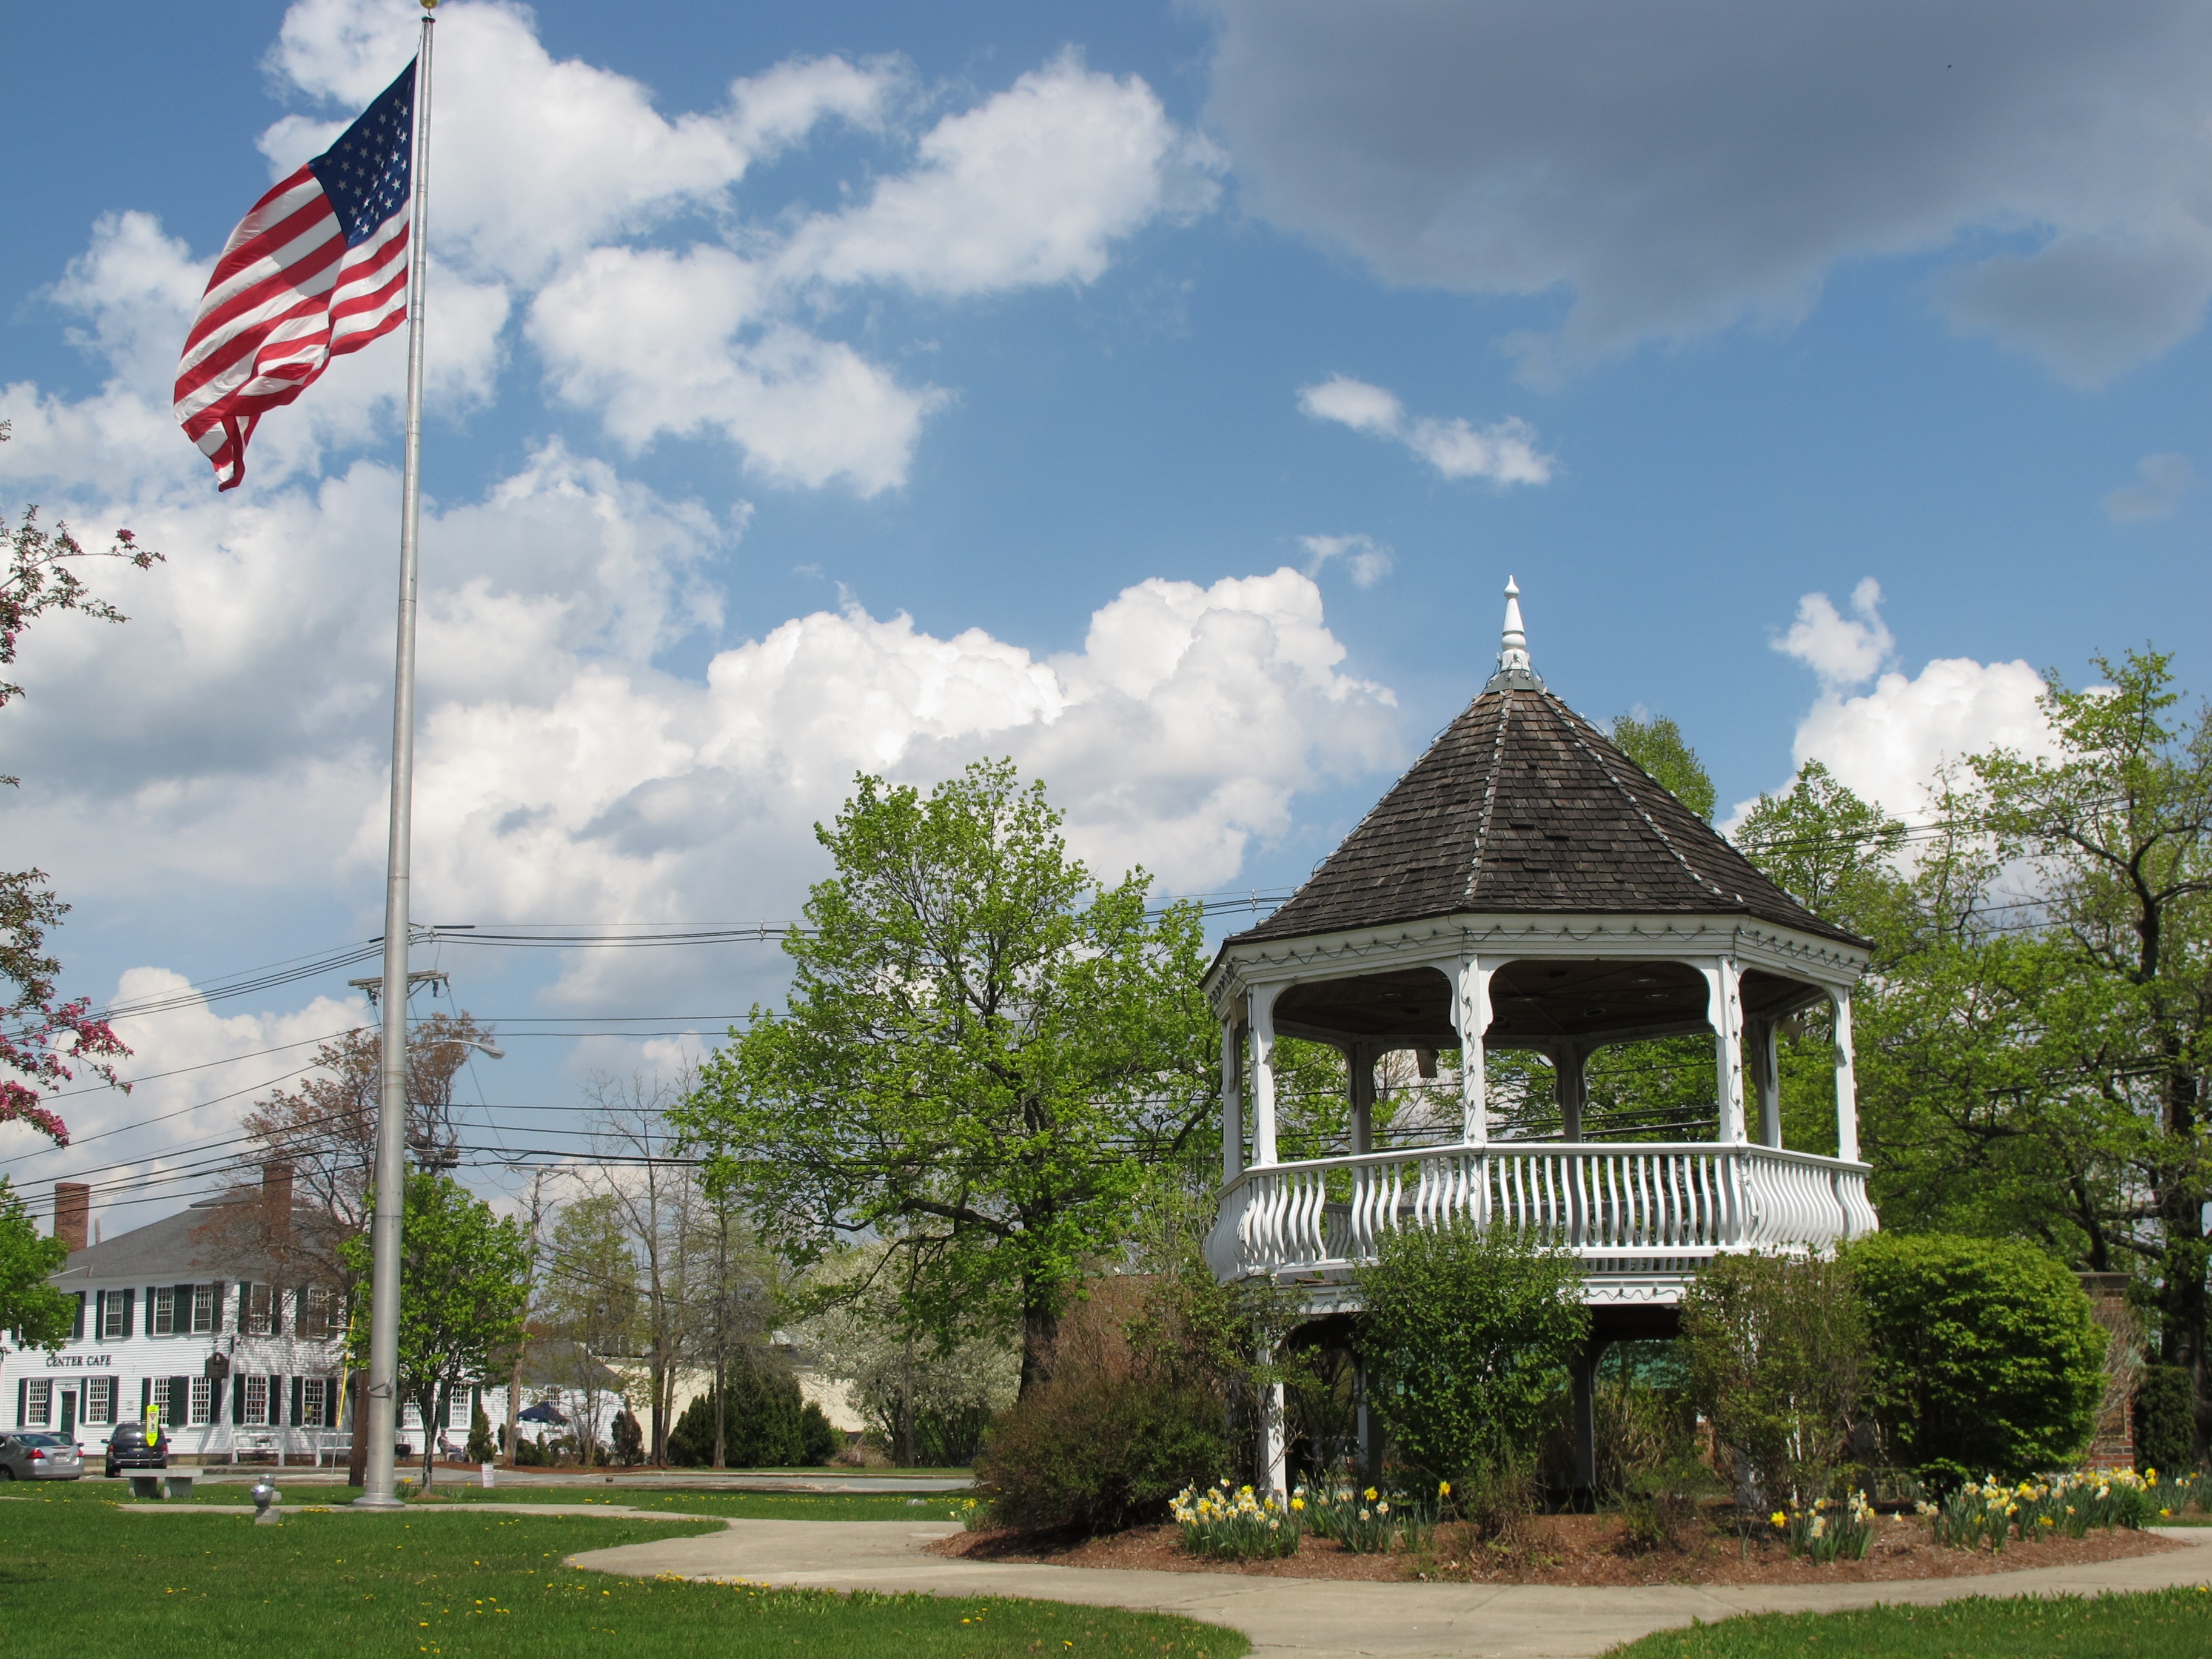
landmark, estate, massachusetts, town center, billerica